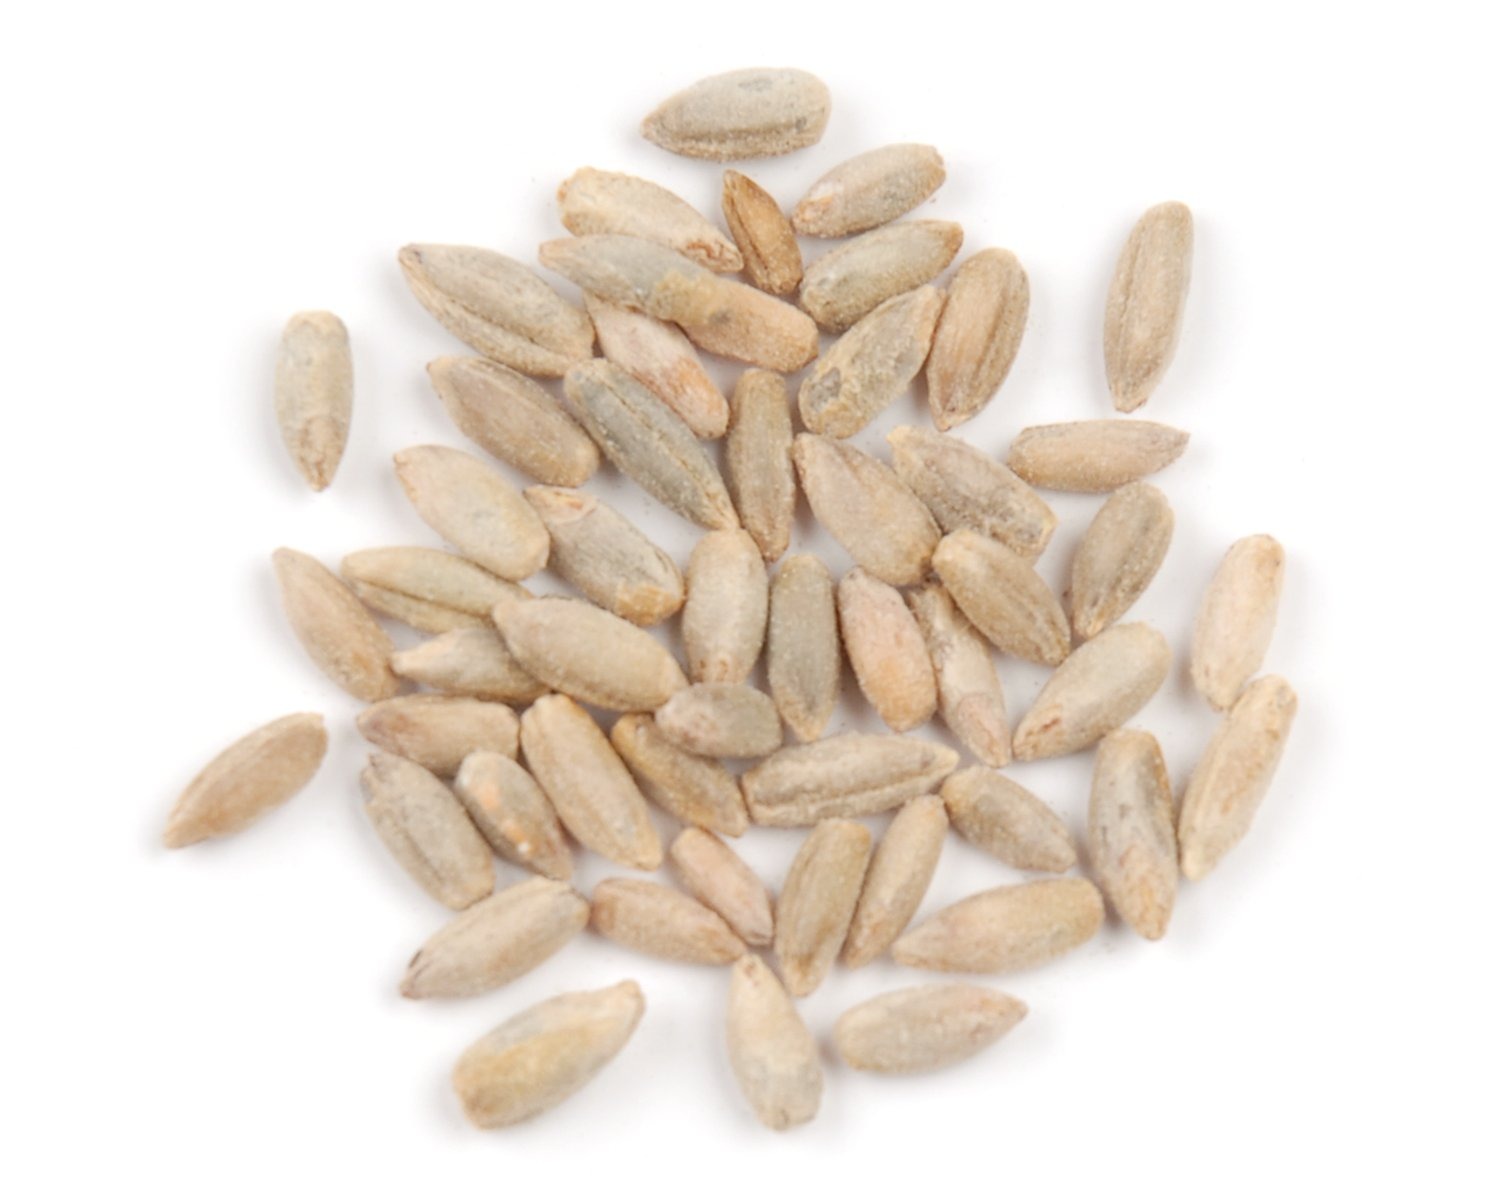
Item Name: D’allesandro 25 lbs. Raw Rye Berries, Kosher Parve Certified & Non-GMO
Bullet Point 1: WHOLE RYE BERRIES: Raw rye berries with a firm yet chewy texture and a flavor that resembles walnuts, making them perfect for creating baked goods or bread
Bullet Point 2: VERSATILE USES: Can be served independently as a rice substitute or used to accent salads, soups, stews, pilafs, and stuffings, as well as to create rye whiskey or spawn mushroom cultures
Bullet Point 3: ACCOMODATING AND GENTLE: Lower gluten count than wheat, making them suitable for many dietary needs and sensitivities
Bullet Point 4: HEALTH BENEFITS: Highly nutritious and a balanced protein with high levels of dietary fiber, amino acids, selenium, magnesium, phosphorus, and B vitamins
Bullet Point 5: RESTAURANT QUALITY: Includes one 25-lb. bulk box of whole raw rye berries that are non-GMO and certified Kosher Parve
Product Description: Craft an inspired and ingredient-forward dish with D’allesandro Whole Rye Berries. Rye berries have a firm, chewy texture and mild walnut-like flavor that makes it a hearty baking grain used in a variety of different breads and baked goods as well as hot cereals. This versatile grain is also great for accenting salads, soups, stews, pilafs, stuffings, or served on its own as a hearty substitute for rice. It can even be used to make rye whiskey or spawn mushroom cultures. Rye berries are the whole-grain form of rye with only the hull removed, and they are high in dietary fiber, amino acids, selenium, magnesium, phosphorus, and B vitamins for a highly nutritious grain. While not gluten-free, rye berries are lower in gluten than wheat to meet a variety of dietary needs. Our high quality rye berries are non-GMO and certified Kosher Parve, and one 25-pound box is included. At D’allesandro, we provide our partners with specialty food service ingredients that meet their needs and push their imaginations. We are dedicated to providing chefs the products they want, when they need them, with the highest quality. Helping chefs craft excellence, one ingredient at a time.
Value: 400.0
Unit: Ounce

Price: 43.6